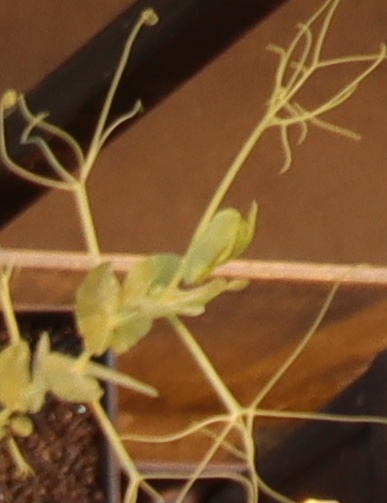
Label: Field Pea